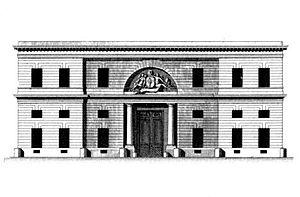
Claude-Nicolas Ledoux est un architecte, urbaniste et utopiste français.